Finger Ridges

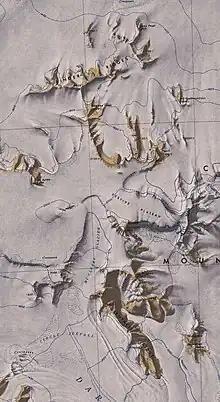
Western Cook Mountains. Finger Ridges to the north.

A nearly ice-free ridge in Antarctica, long and rising to over . It extends north from the central part of the Finger Ridges, toward Yamagata Ridge. It was named after Doyal A. Harper of the University of Chicago Yerkes Observatory, Williams Bay, Wisconsin, director of the Center for Astrophysical Research in Antarctica at South Pole Station for several years from 1991.